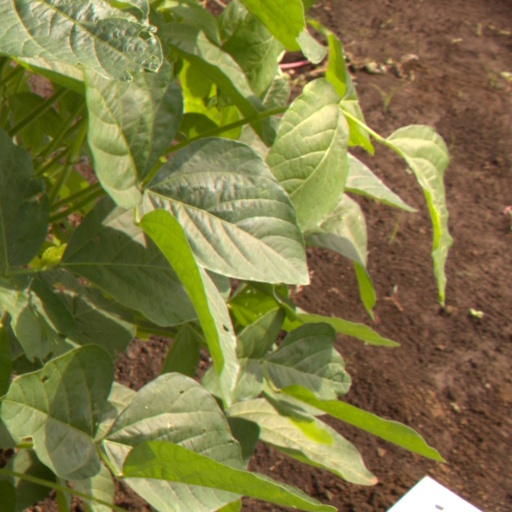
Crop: soybean